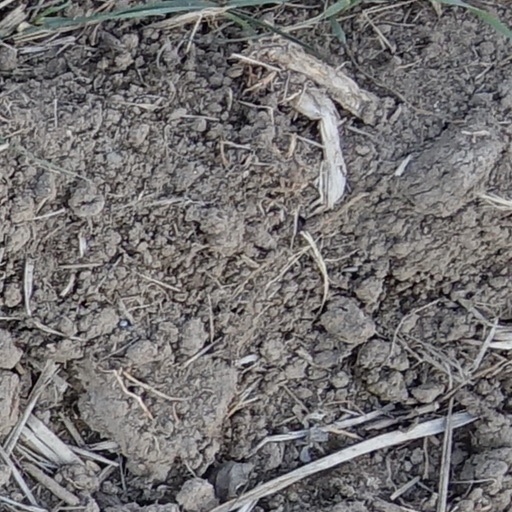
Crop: wheat